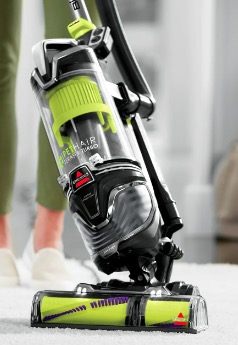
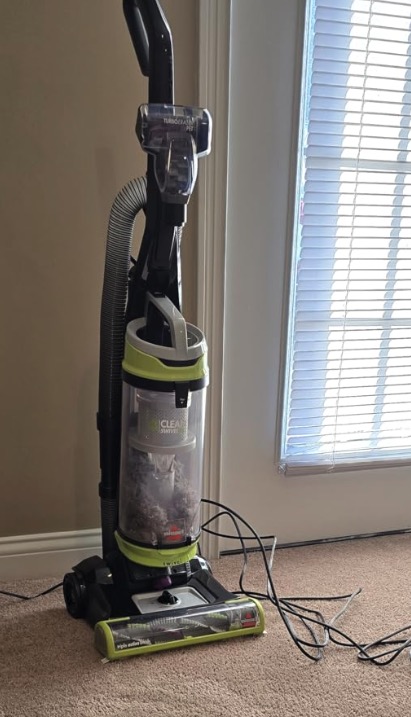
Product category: items_vacuum
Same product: no